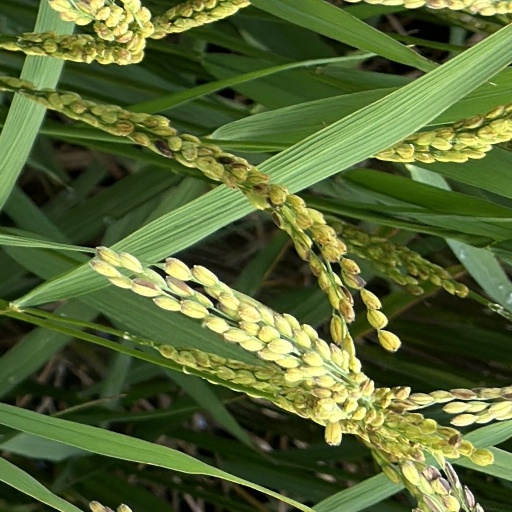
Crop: rice